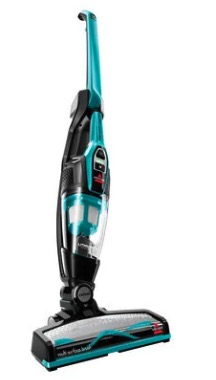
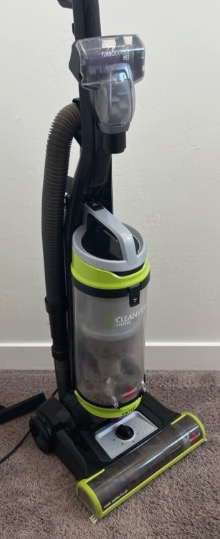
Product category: items_vacuum
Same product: no